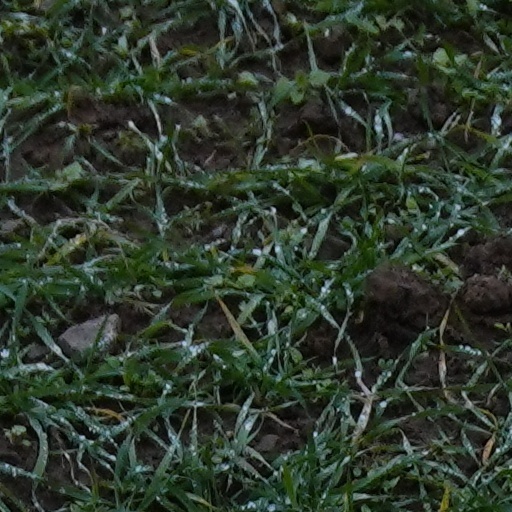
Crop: wheat